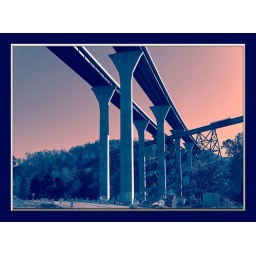
New Expressway towers over high RR bridge